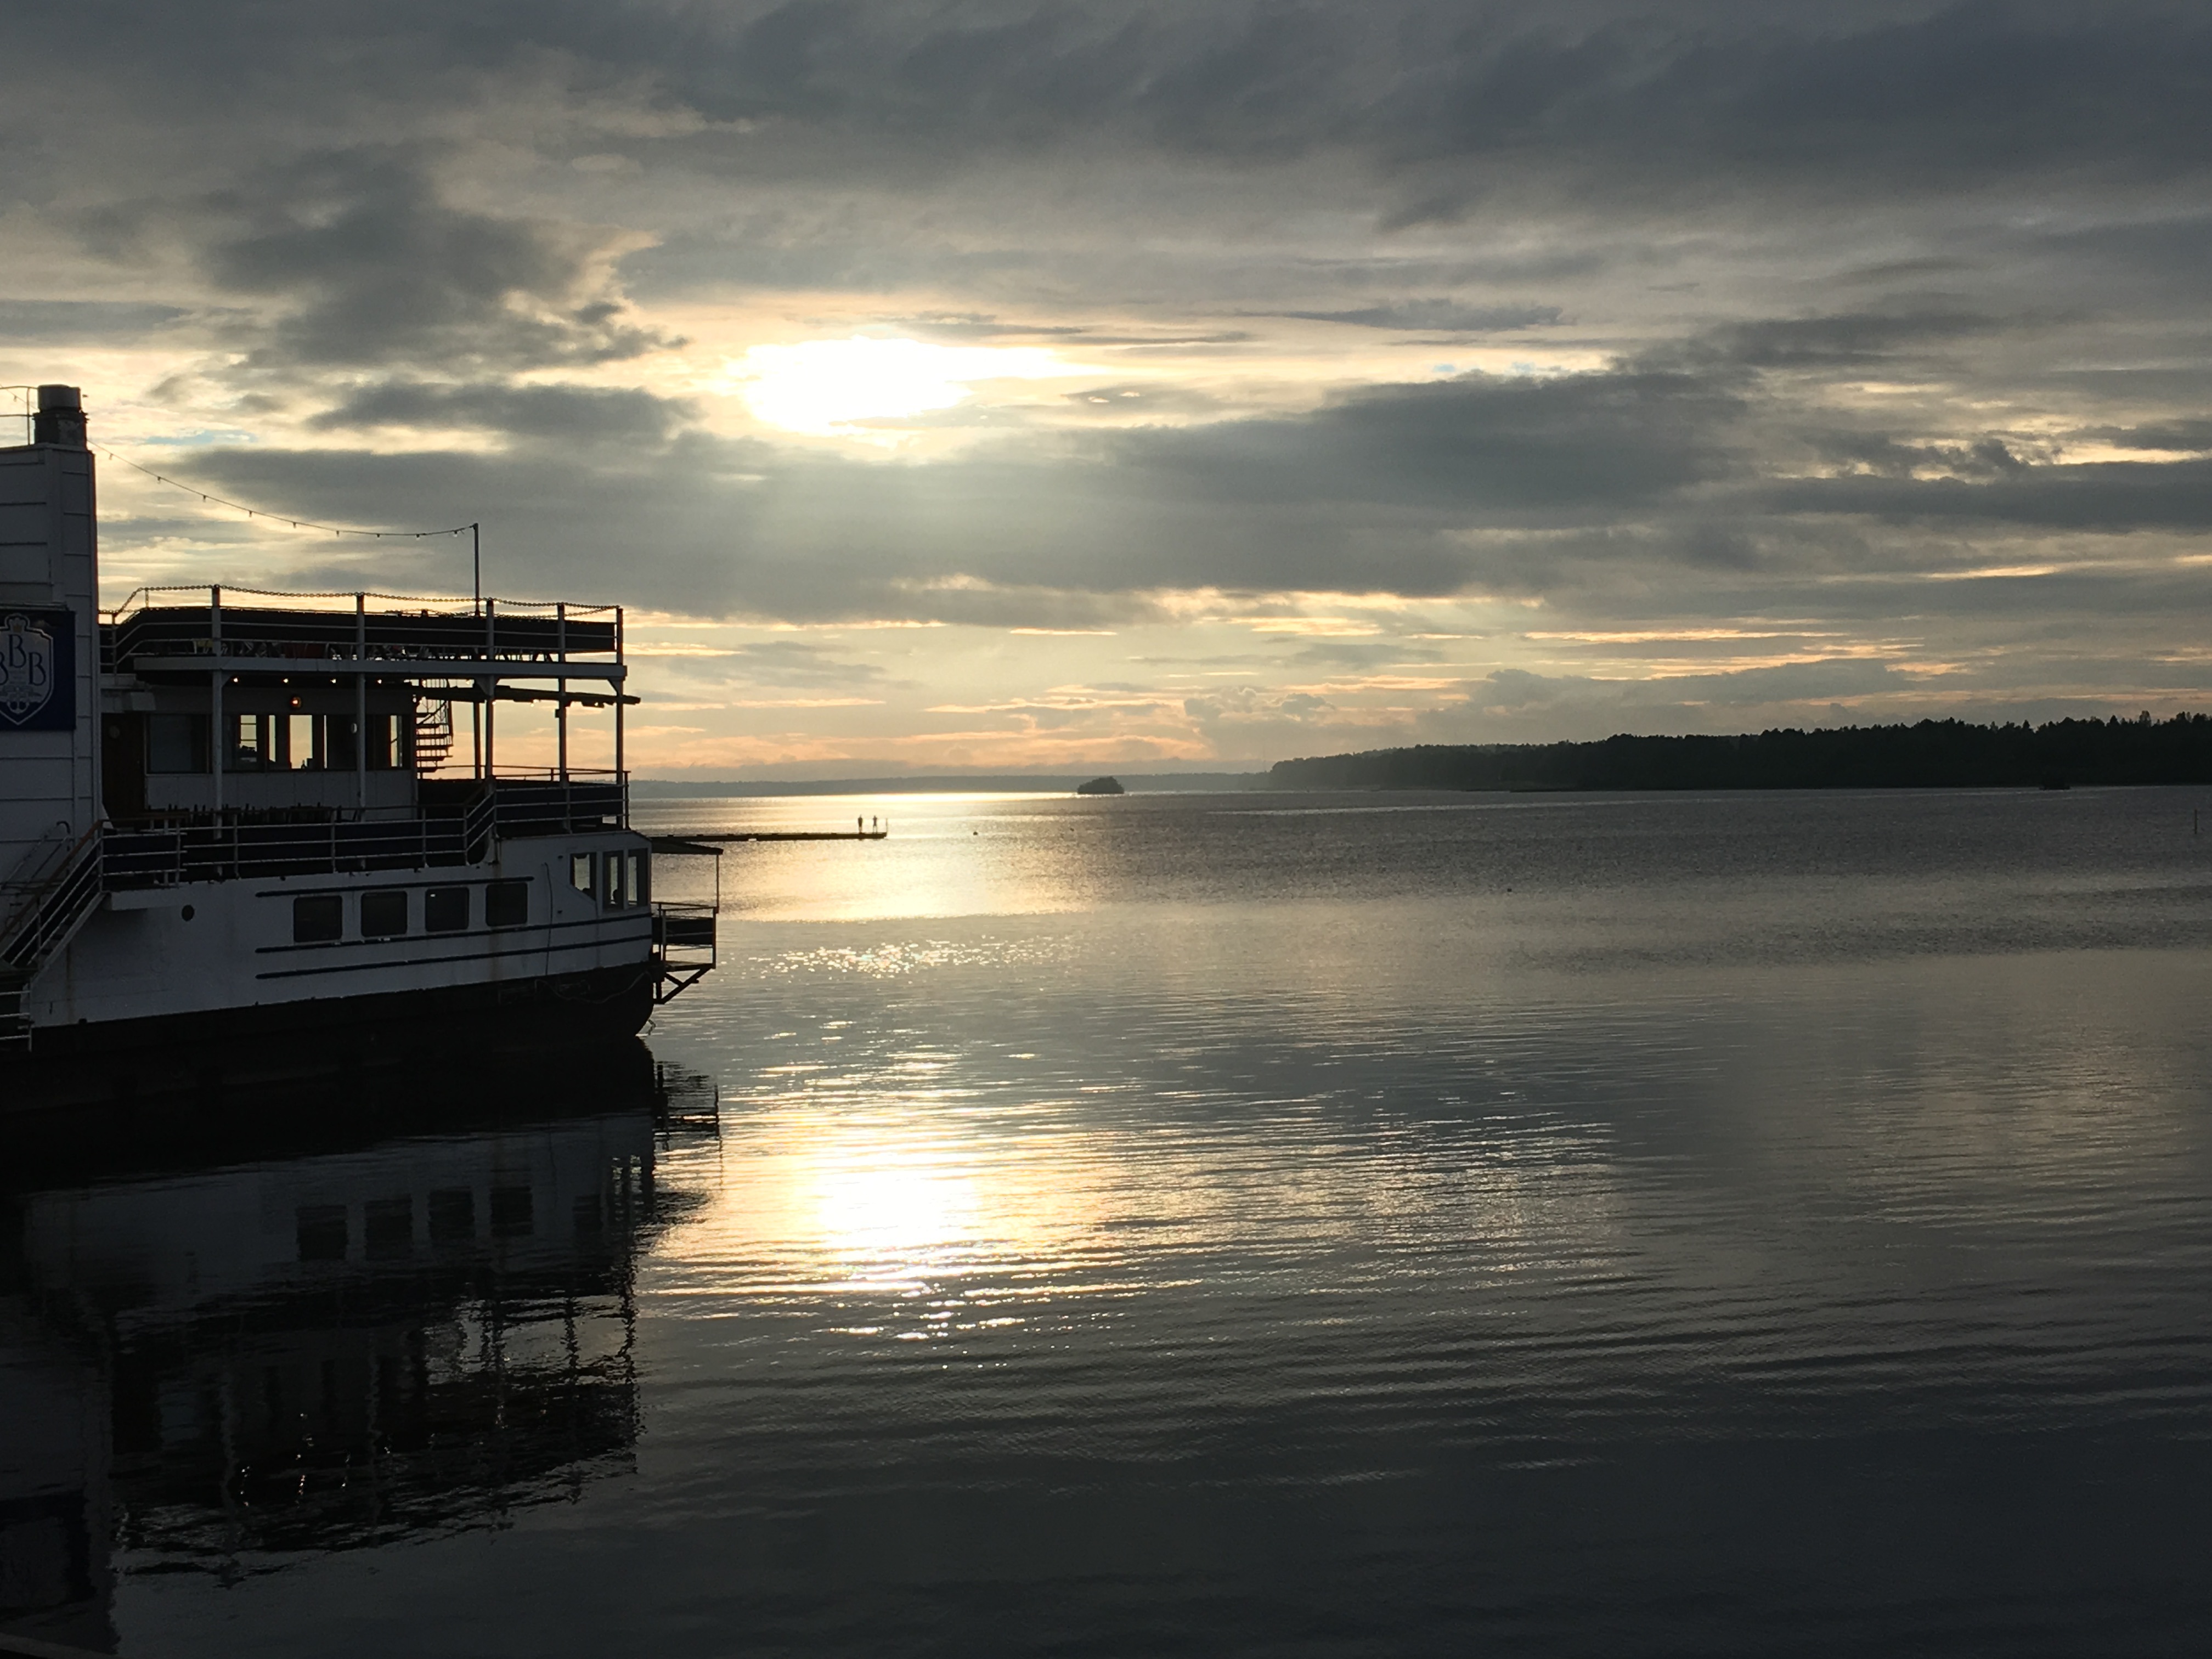
sea, coast, water, ocean, horizon, cloud, sky, sunrise, sunset, boat, skyline, sunlight, morning, shore, wave, dawn, dusk, evening, reflection, vehicle, bay, harbor, harbour, sweden, baltic